Spider (pulp fiction character)

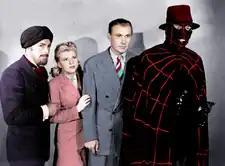
Colorized publicity still for the movie serial "The Spider Returns" (Columbia 1941).

Columbia Pictures produced two Spider movie serials, both 15-chapter cliffhangers starring Warren Hull as Richard Wentworth. The first, "The Spider's Web" (1938), was also the first film serial to be made from a popular pulp magazine series character. In this serial The Spider battles The Octopus and his henchmen, who attempt to disrupt all commercial and passenger transportation systems, and later all U. S. industry. Spider pulp magazine novelist Norvell Page was one of the writers who worked on the serial's screenplay. Compared to other light-hearted action-adventure serials, Price and Turner felt "The Spider" series owed more to film noir, noting "The Spider's Web" had a "morbid desperation" that bucked censorship standards. They ranked it as one of the best Columbia serials, and one of the few to truly do justice to its source material, noting the fast pace and high body count. The Octopus would feature in a short-lived Page-written pulp series for Popular that was rapidly reworked as "The Scorpion".